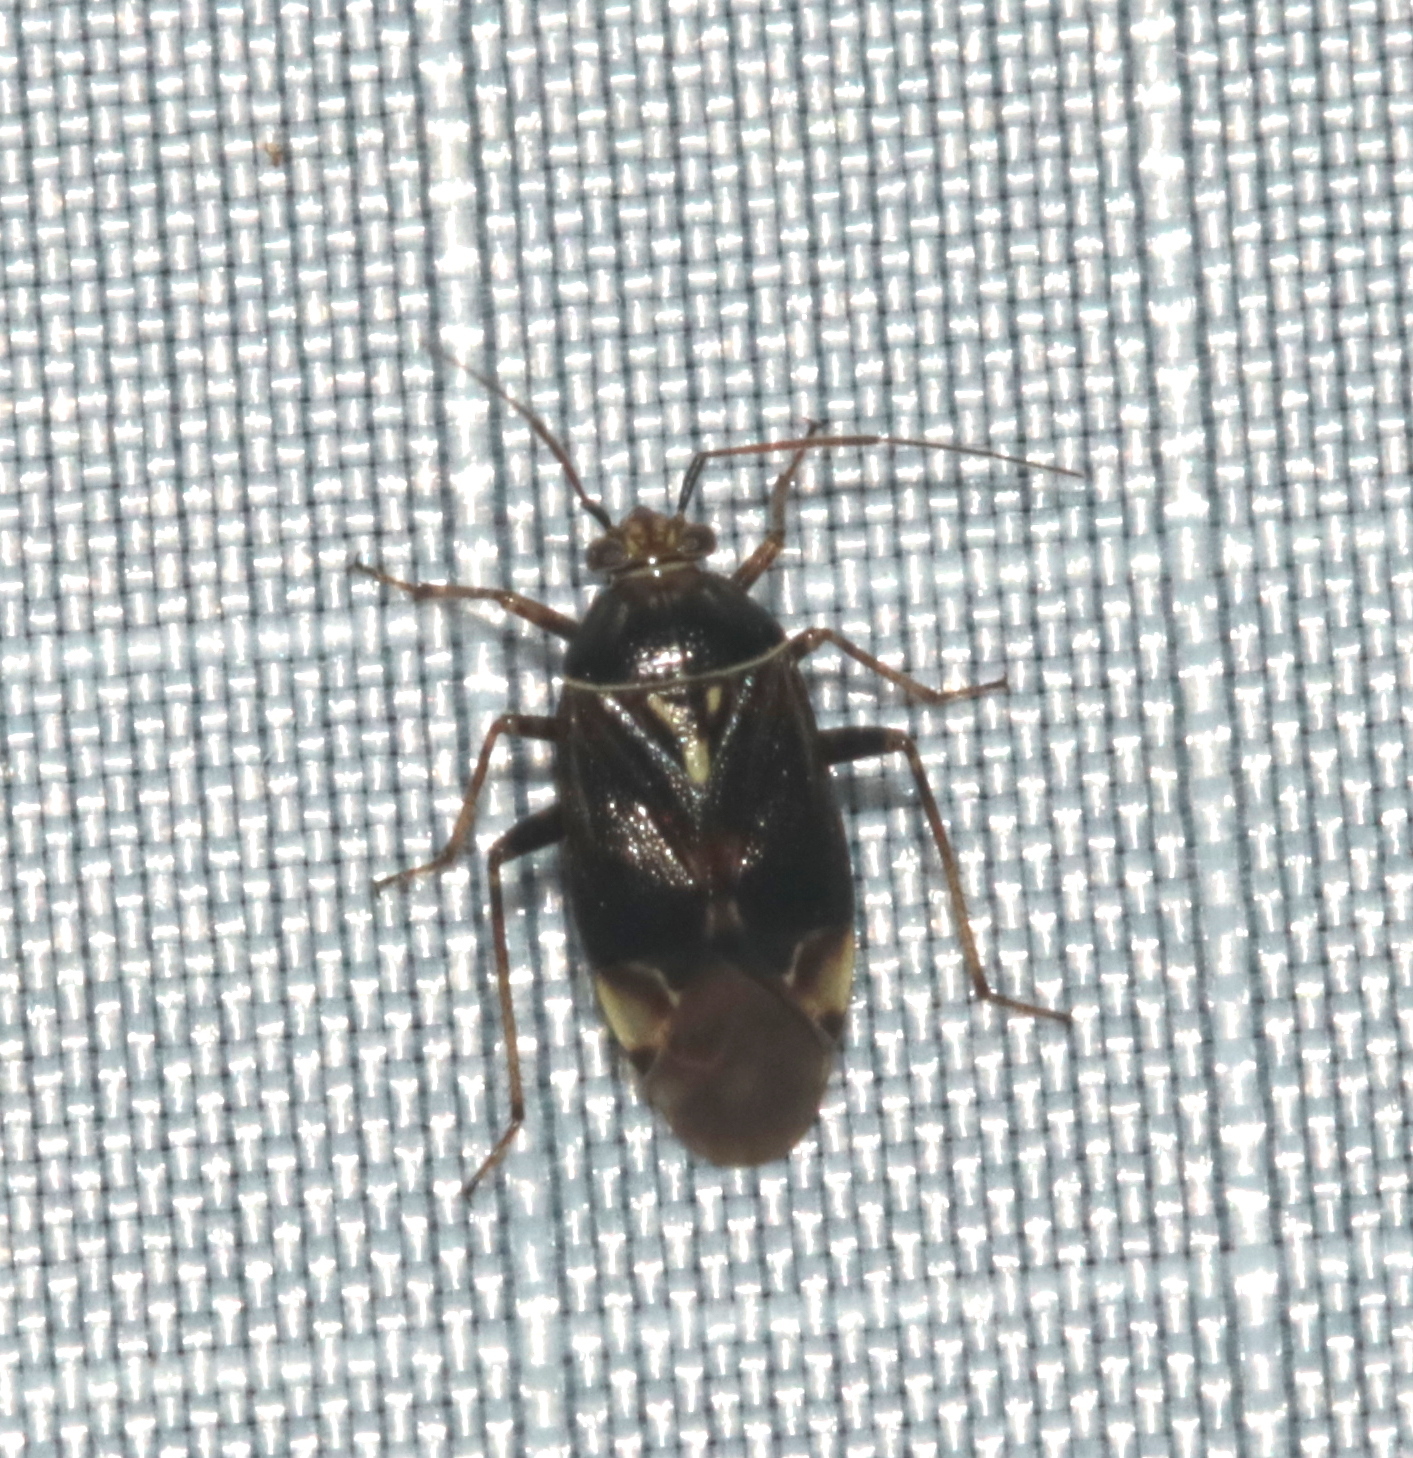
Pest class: lygus_bug